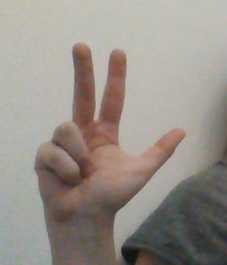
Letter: al